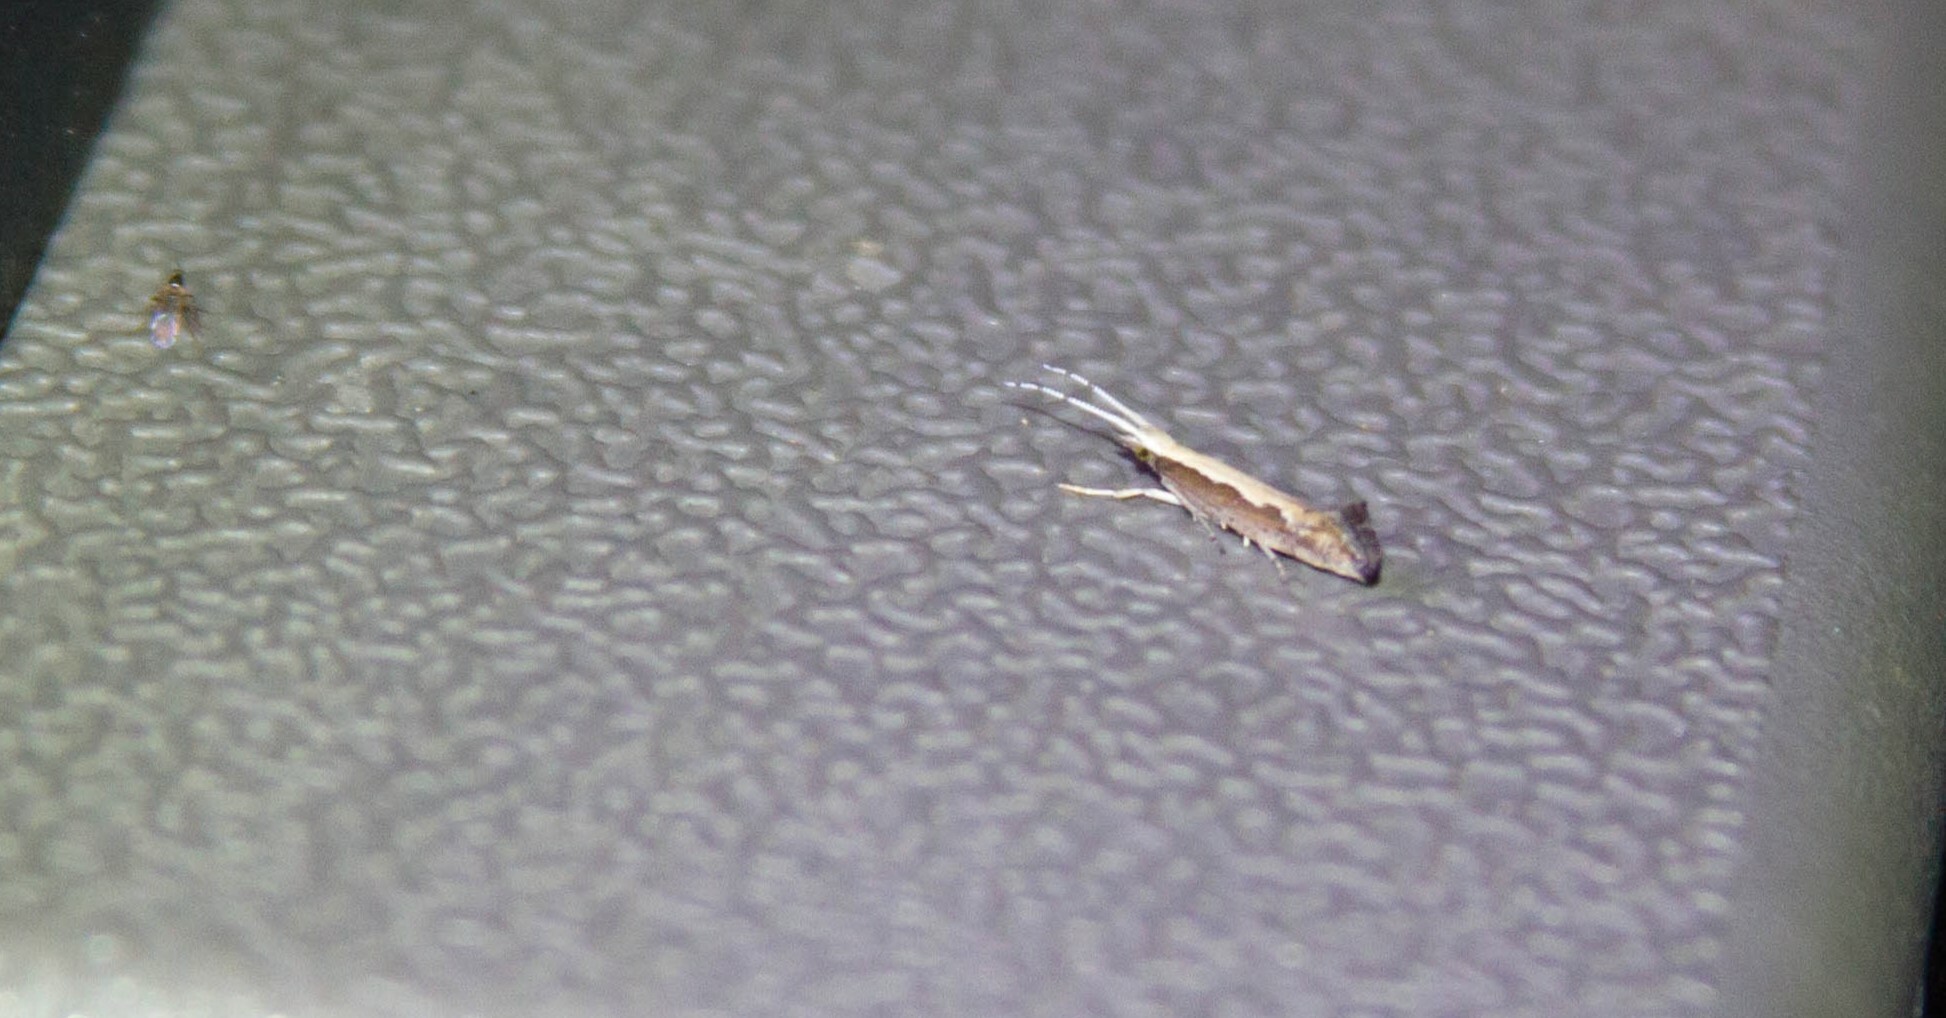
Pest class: diamondback_moth